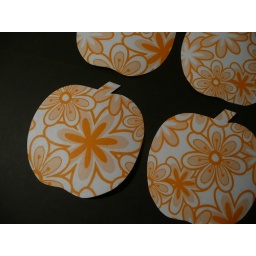
I made some apple notecards using a napkin with orange flowers. Now available in my shop.